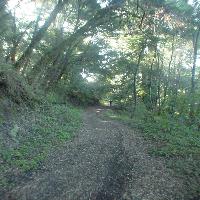
Weather: cloudy or overcast